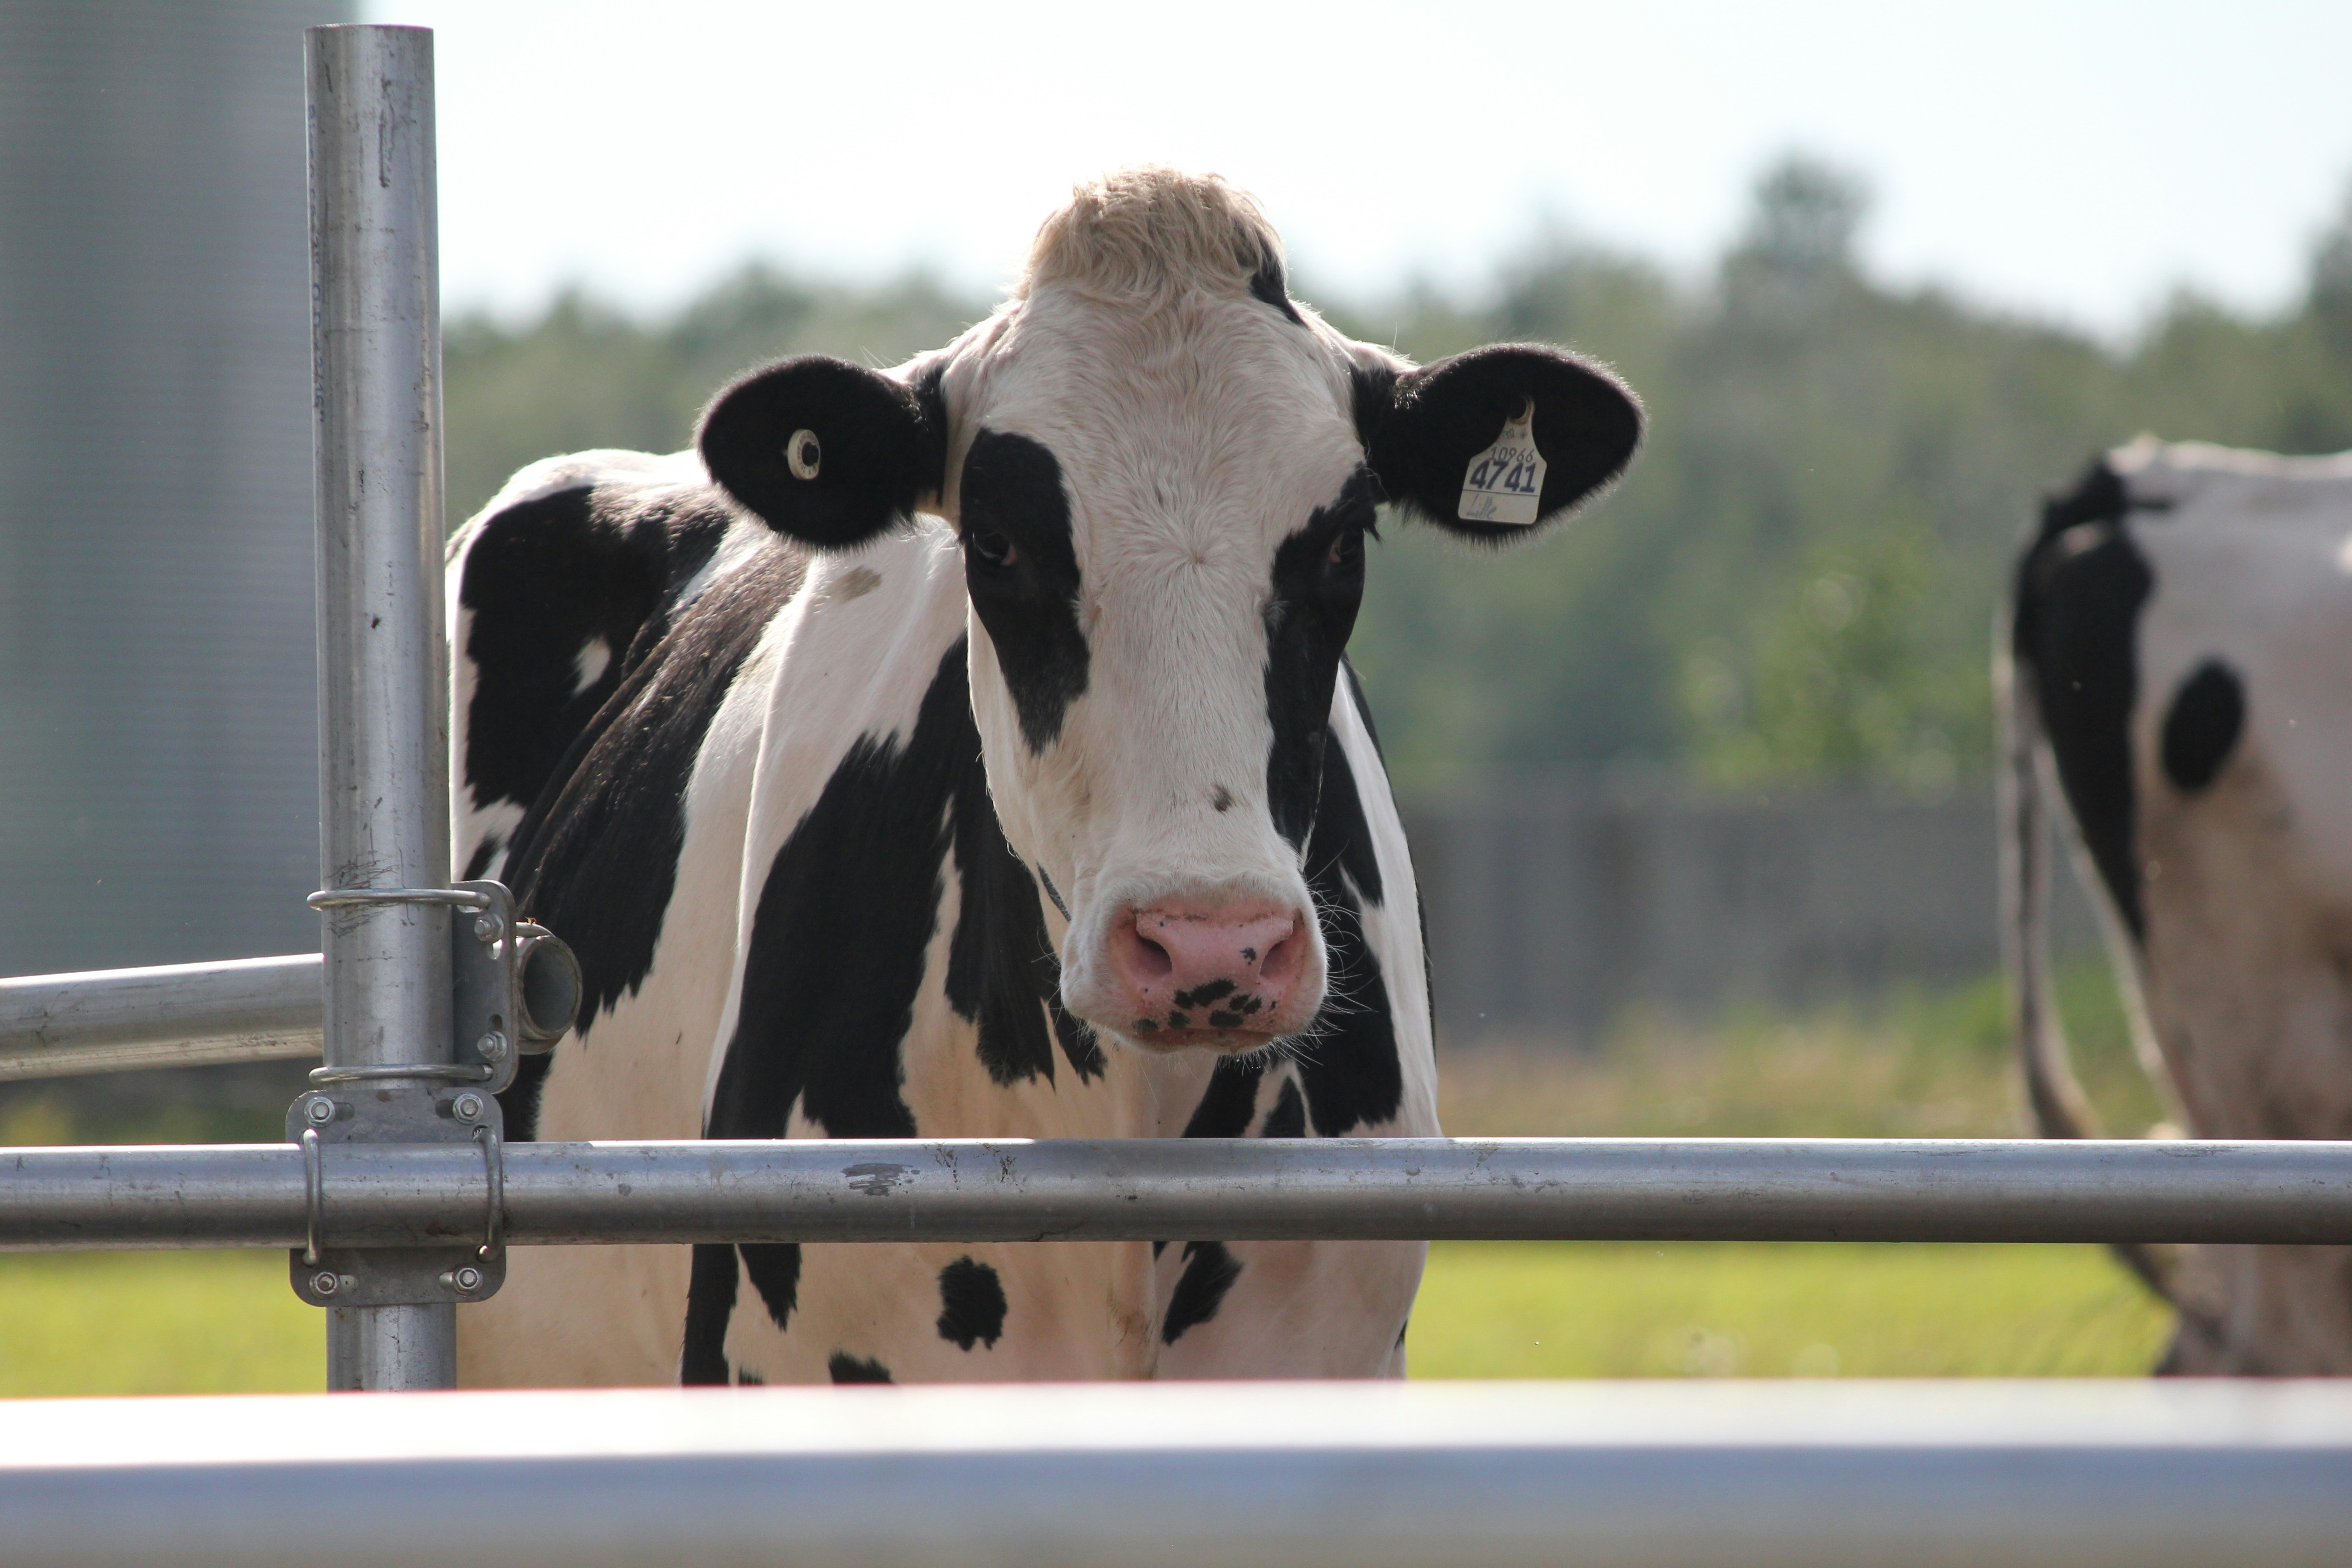
Ni ng'ombe, mweusi na mweupe, labda wa aina ya [cs]holstein friesian[cs] amesimama mbele ya uzio, akitazama moja kwa moja kwenye kamera. Masikio yake yaonekana kuwa na vitambulisho, ikionyesha kwamba anafugwa.